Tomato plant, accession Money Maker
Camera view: horizontal (90 deg, fisheye); turntable rotation: 30 degrees
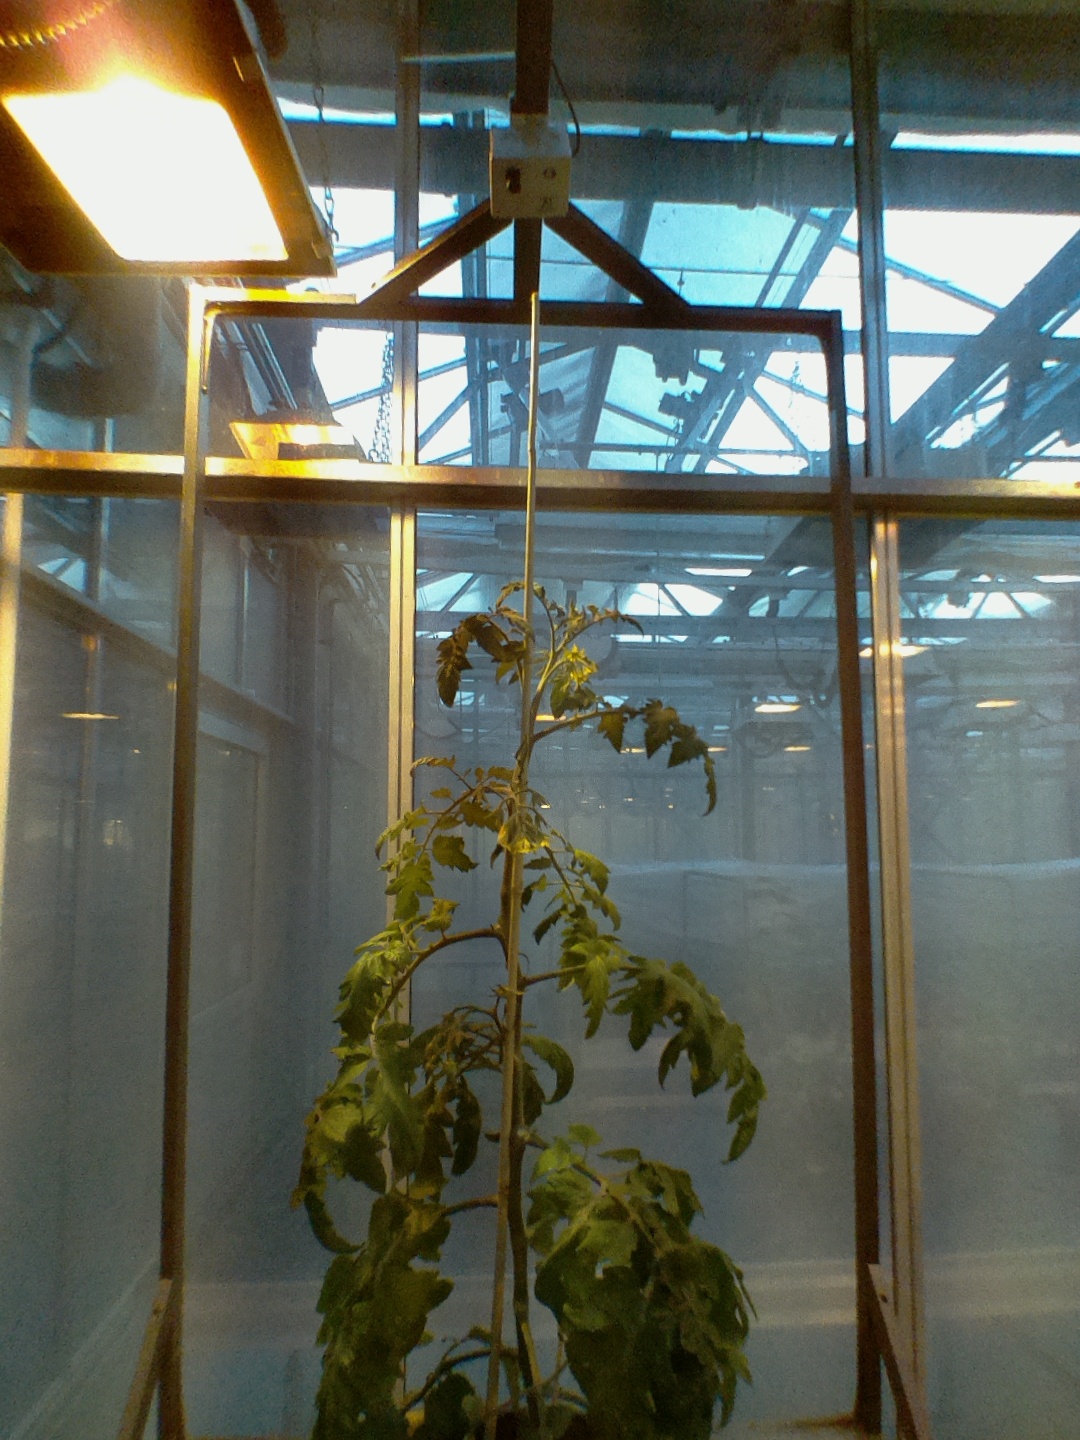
BBCH growth stage 70: Fruits at the main stem or branches visibles